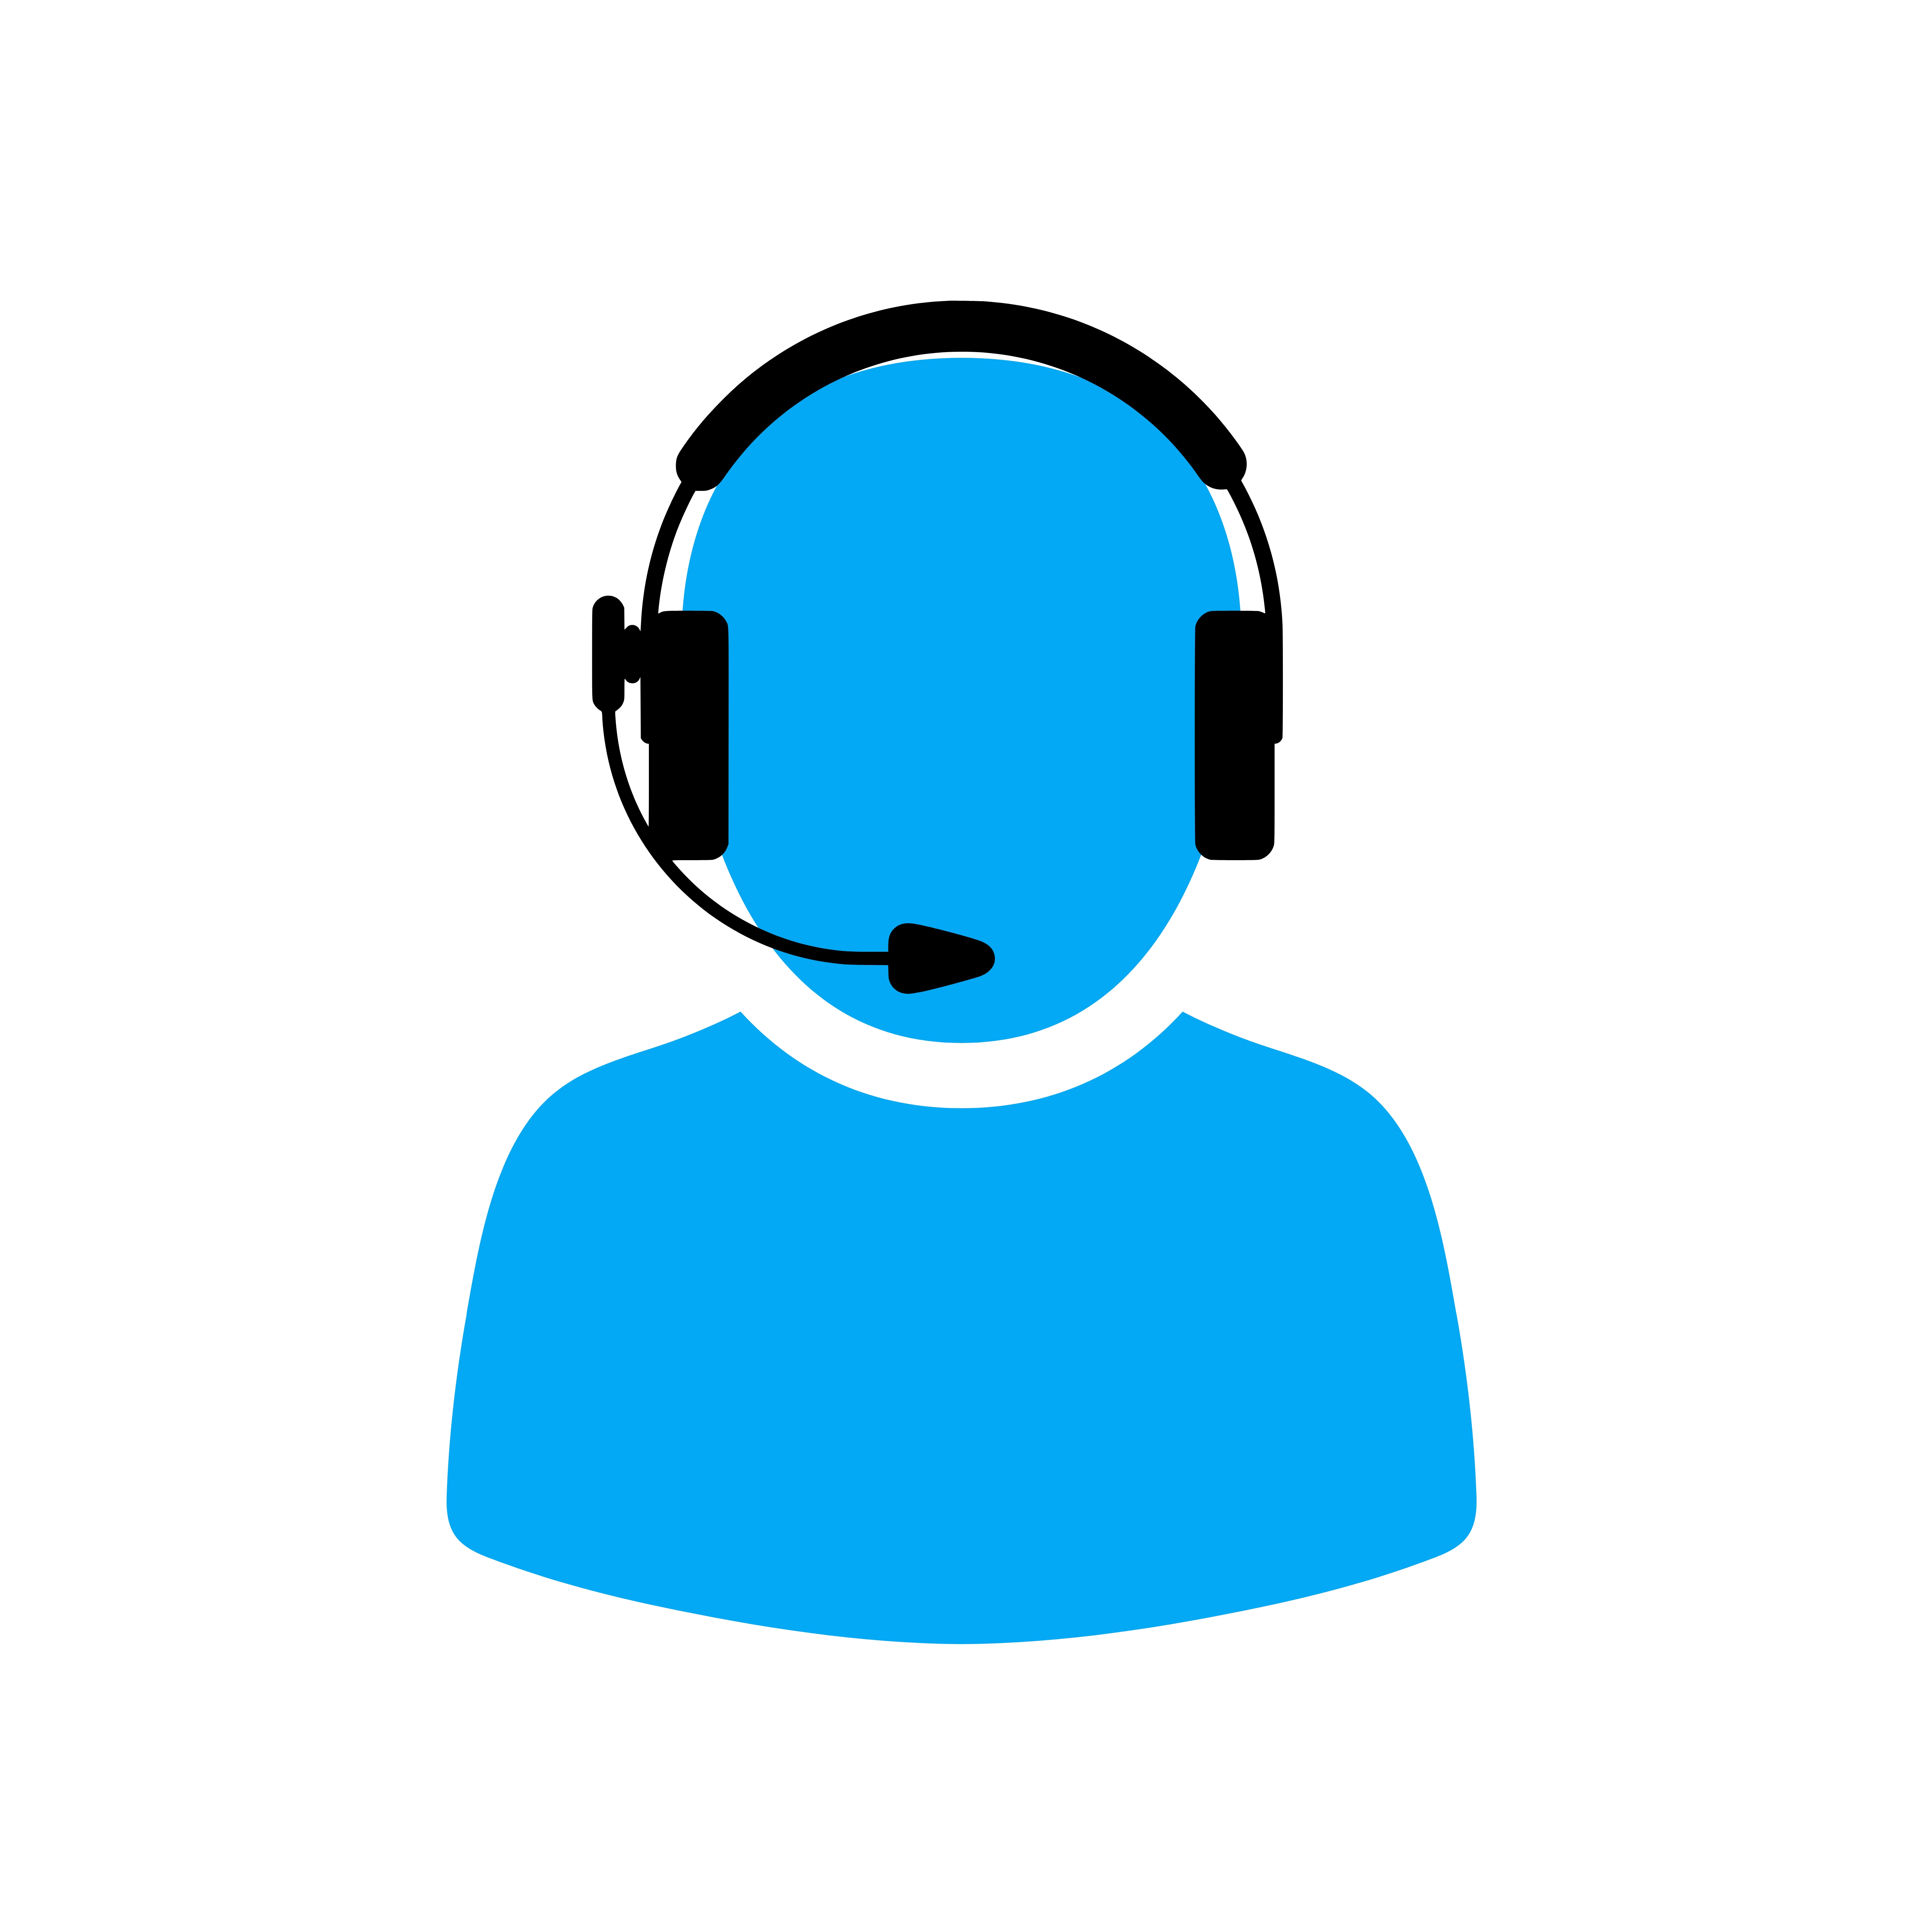
call center, Call centre, headphones, headset, earphones, microphone, service, call, business, phone, communication, support, customer, office, telephone, operator, technology, businesswoman, computer, businessman, representative, telemarketing, sales, webinar, audio equipment, turquoise, electronic device, gadget, clip art, illustration